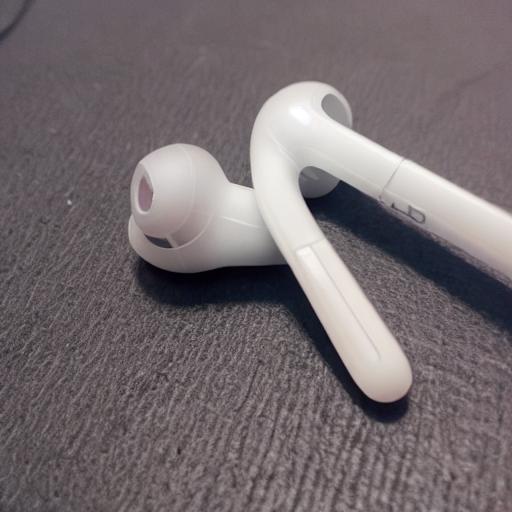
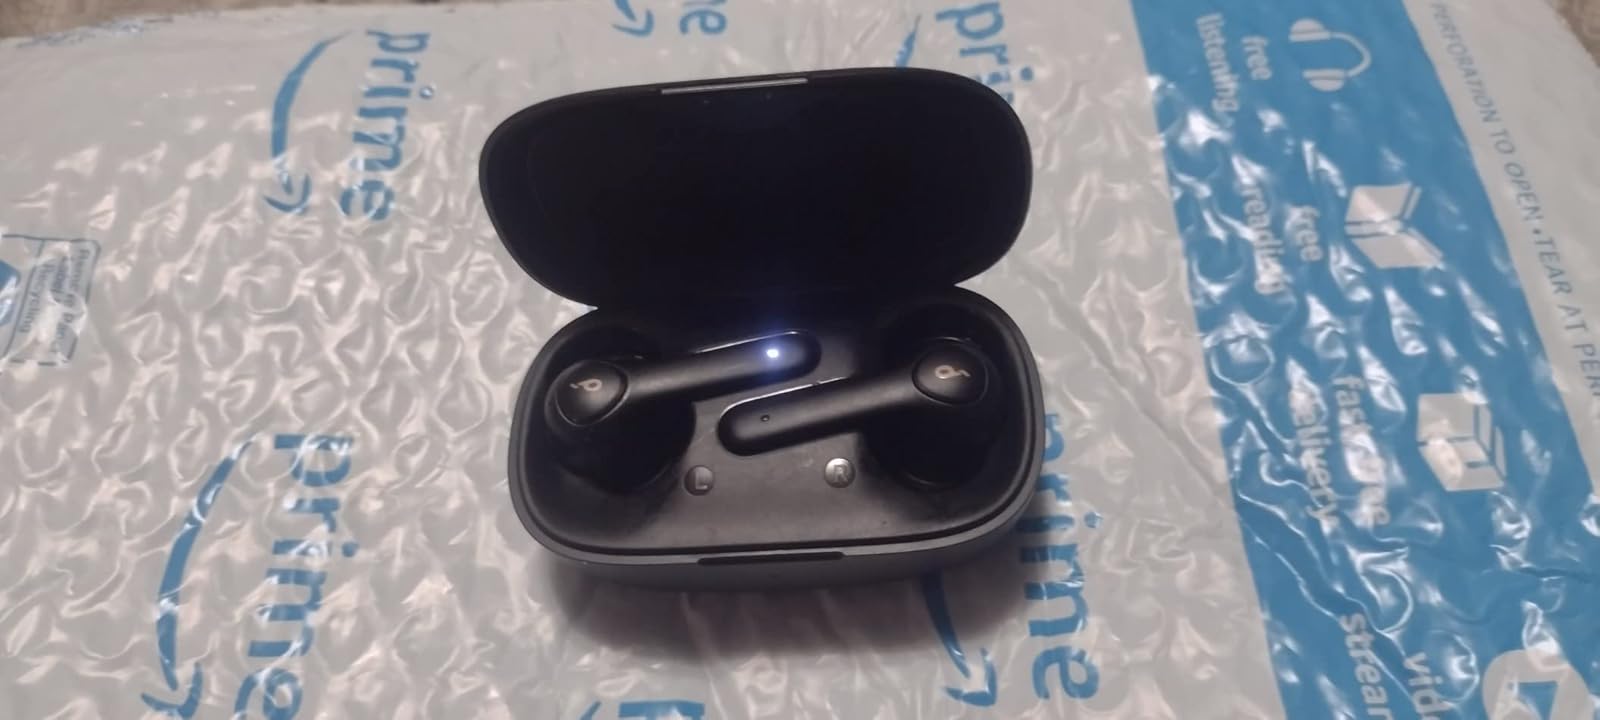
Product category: earbuds
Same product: no